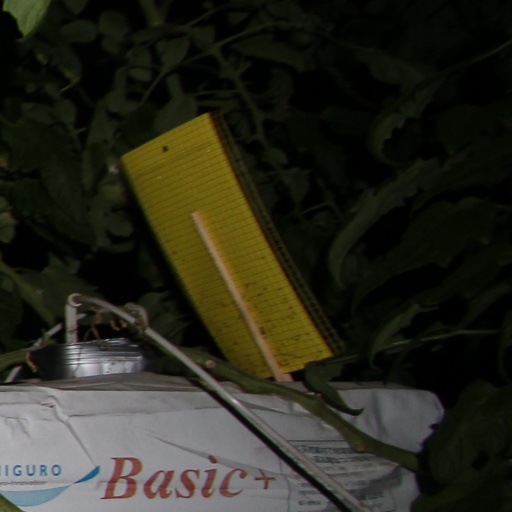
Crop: tomato